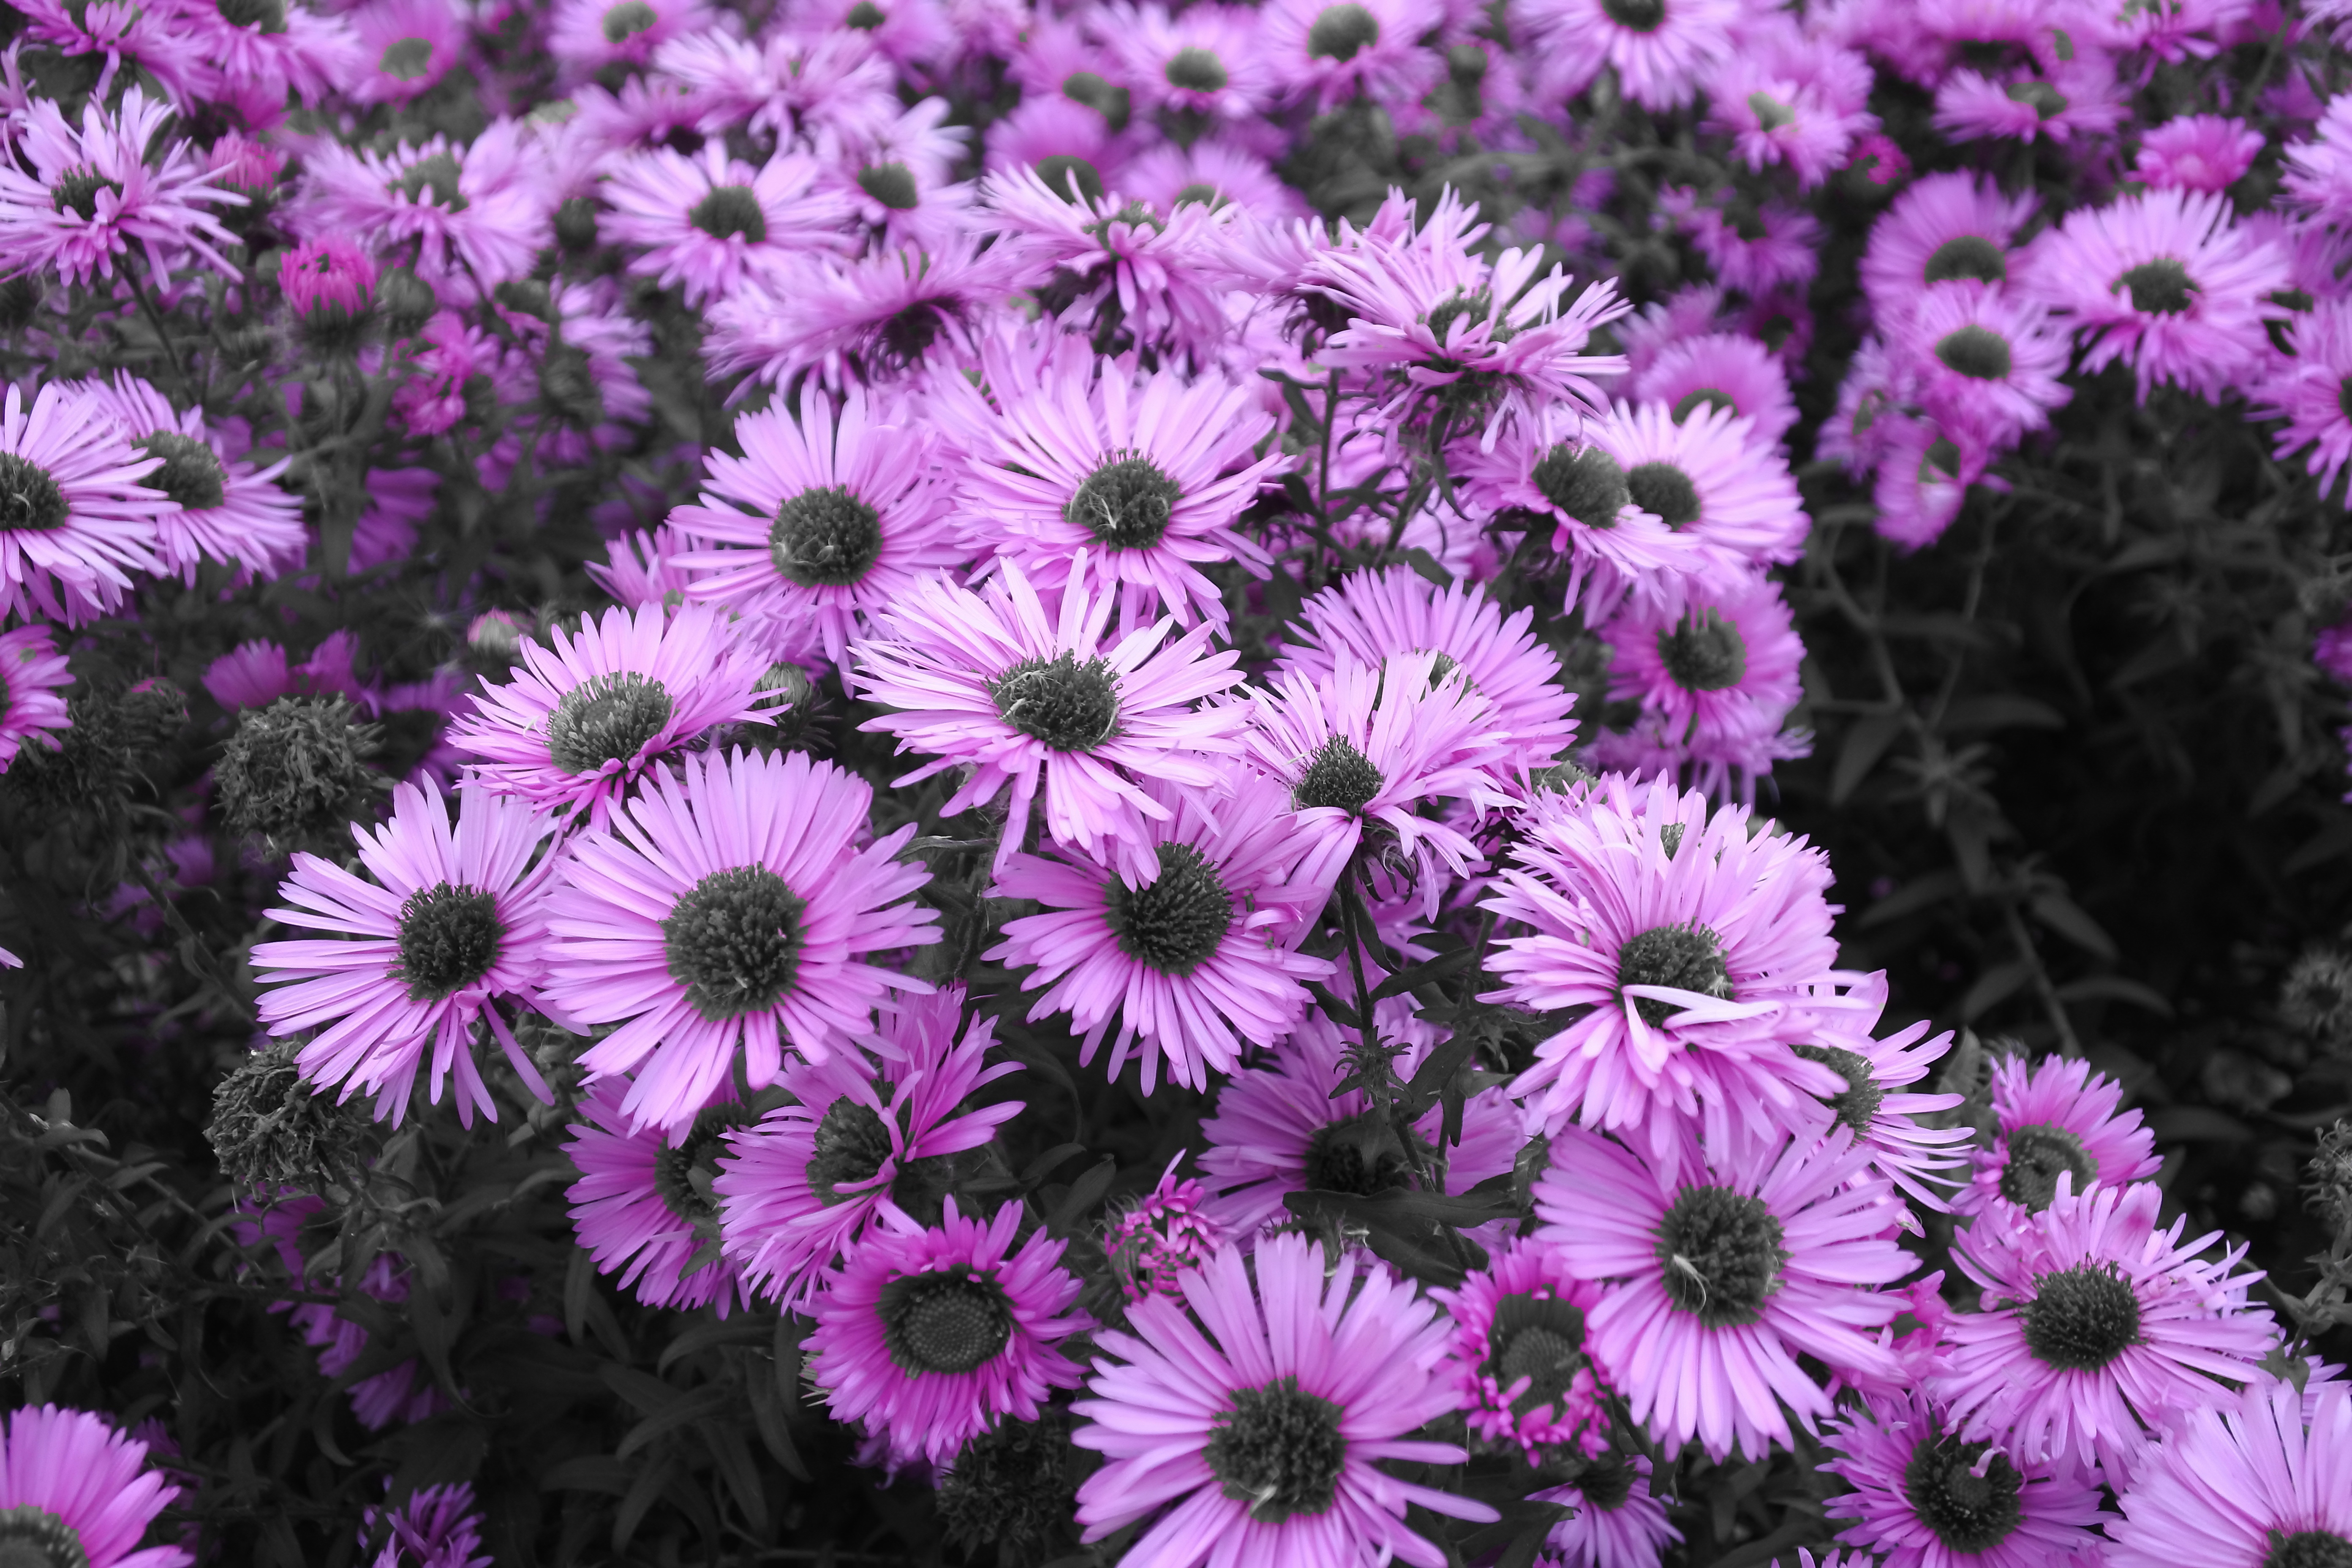
nature, plant, flower, petal, bloom, daisy, bush, bouquet, autumn, botany, garden, closeup, flora, flowers, petals, shrub, bright, aster, beautiful, lilac, dianthus, astra, autumn flowers, ornamental plant, garden flowers, garden flower, beautiful flower, flowering plant, daisy family, annual plant, land plant, marguerite daisy, chrysanths, ice plant family, dorotheanthus bellidiformis